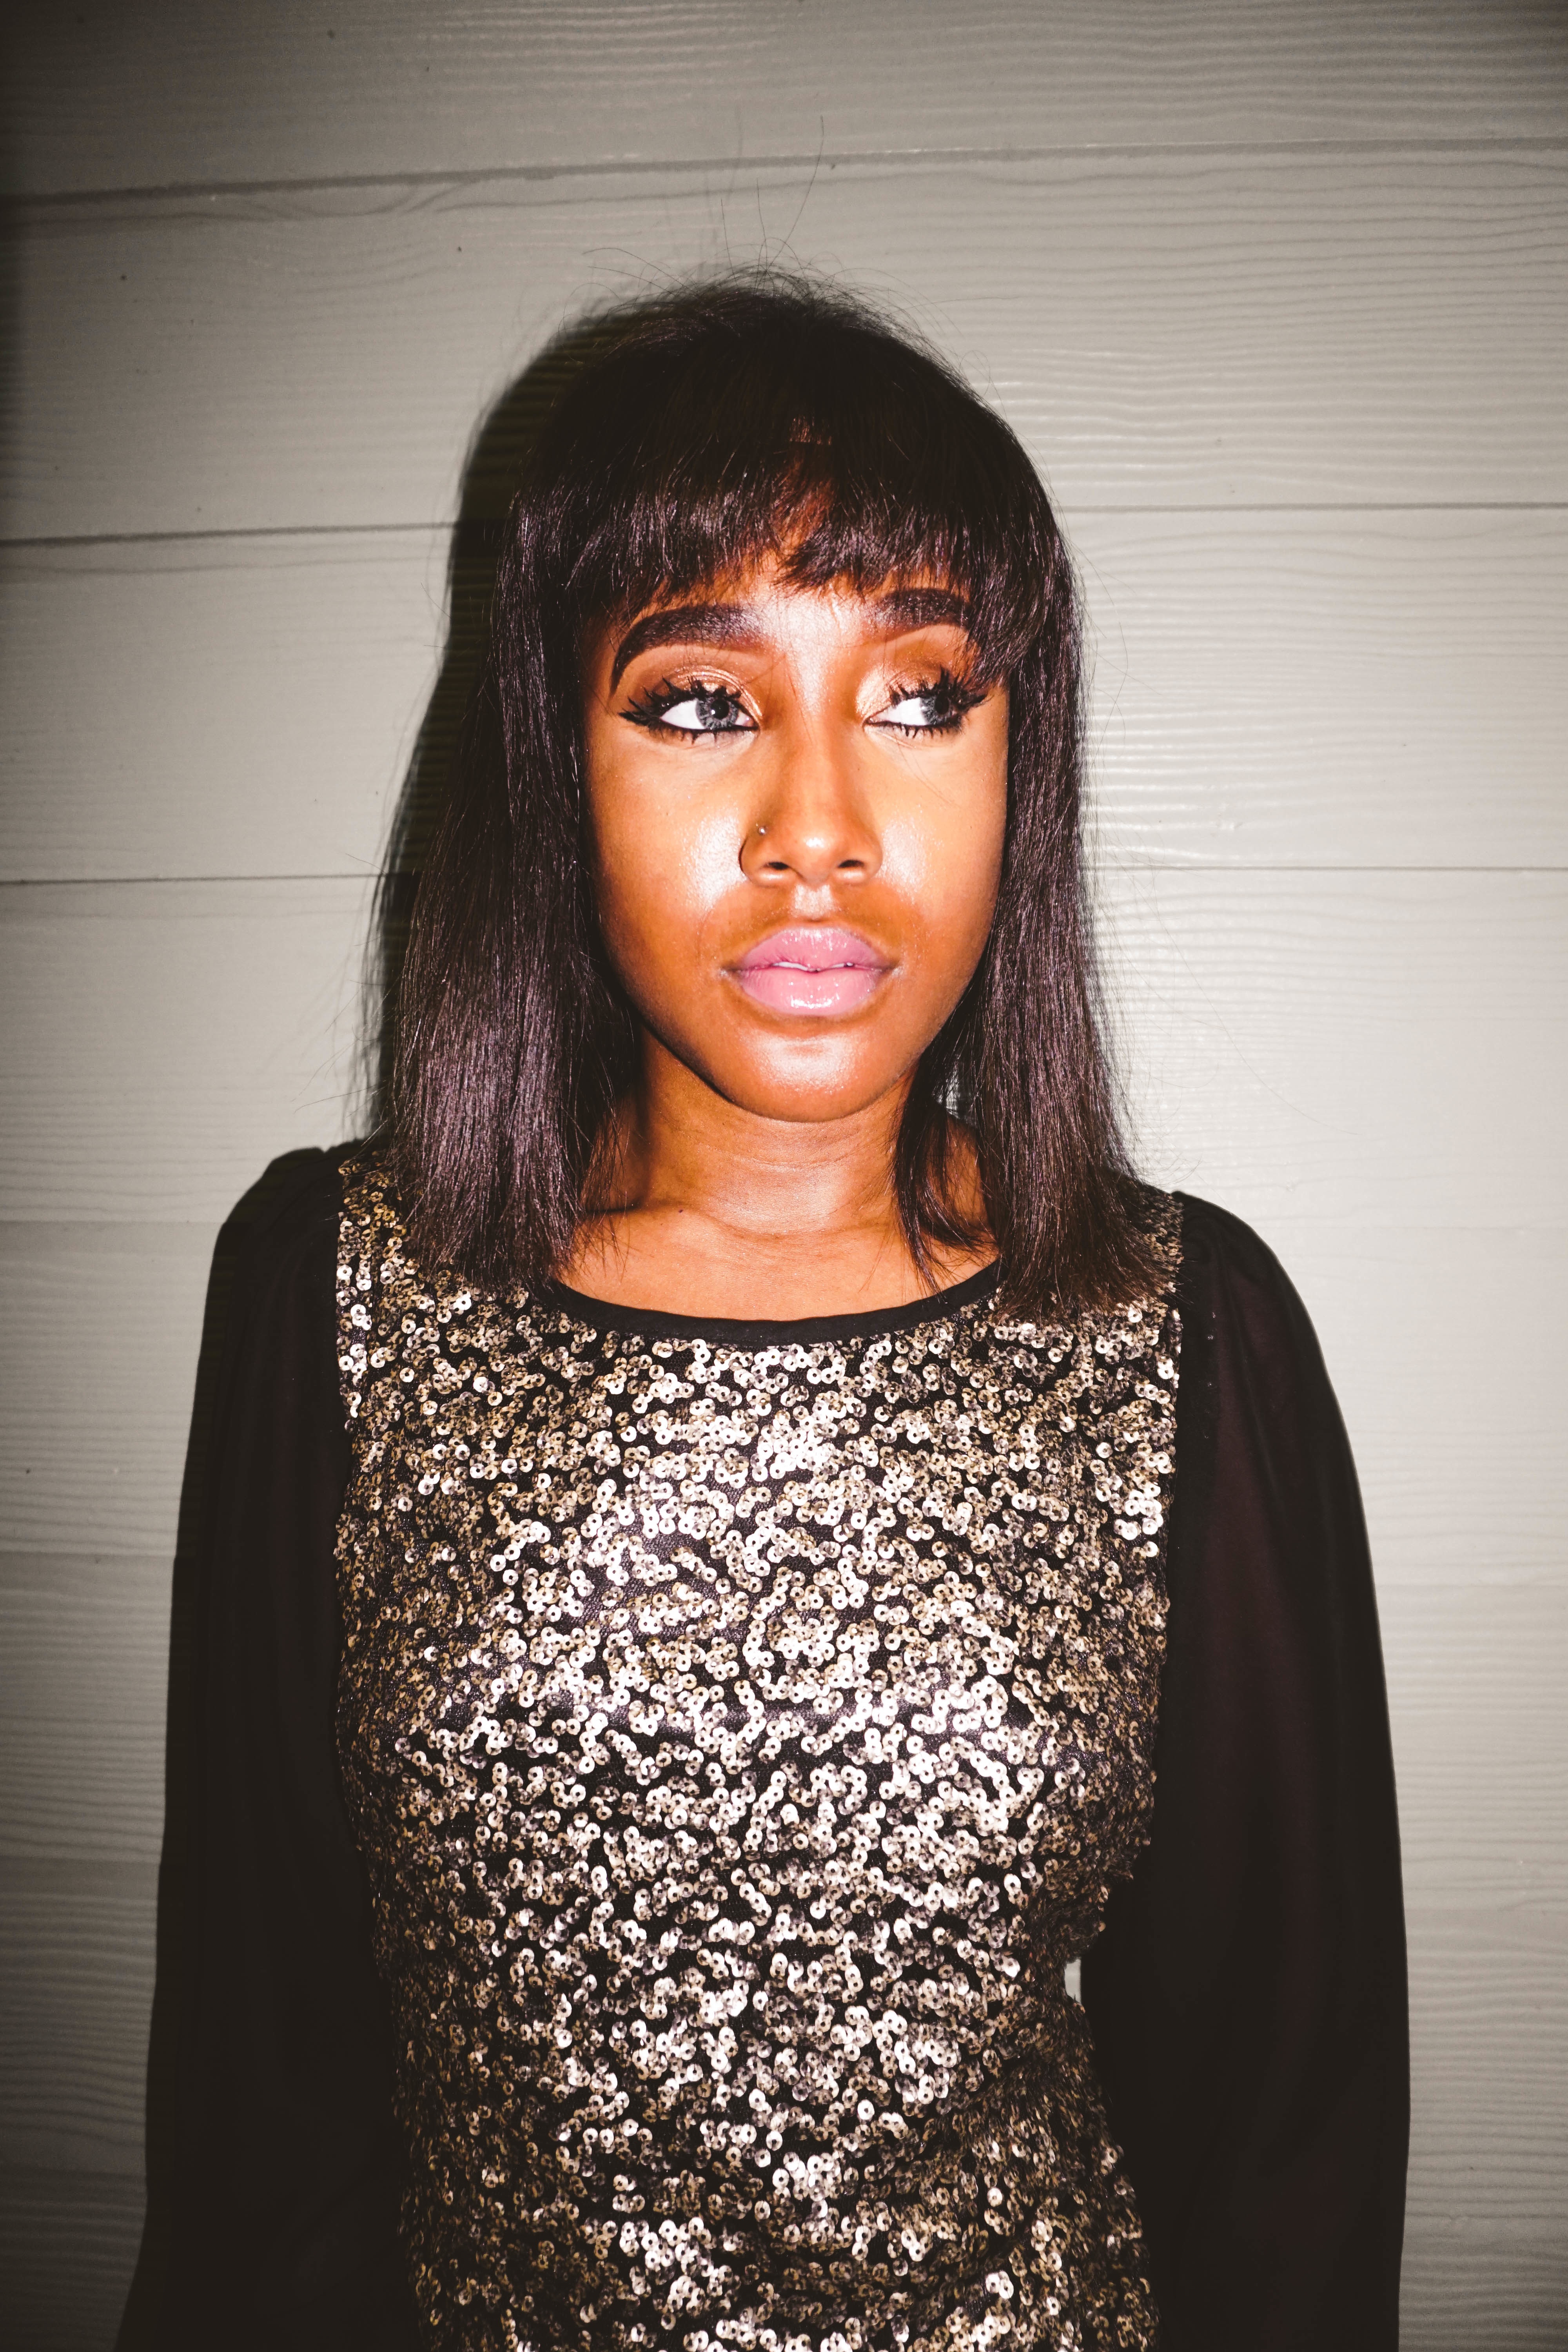
person, hair, model, fashion, clothing, black, hairstyle, long hair, black hair, dress, beauty, brown hair